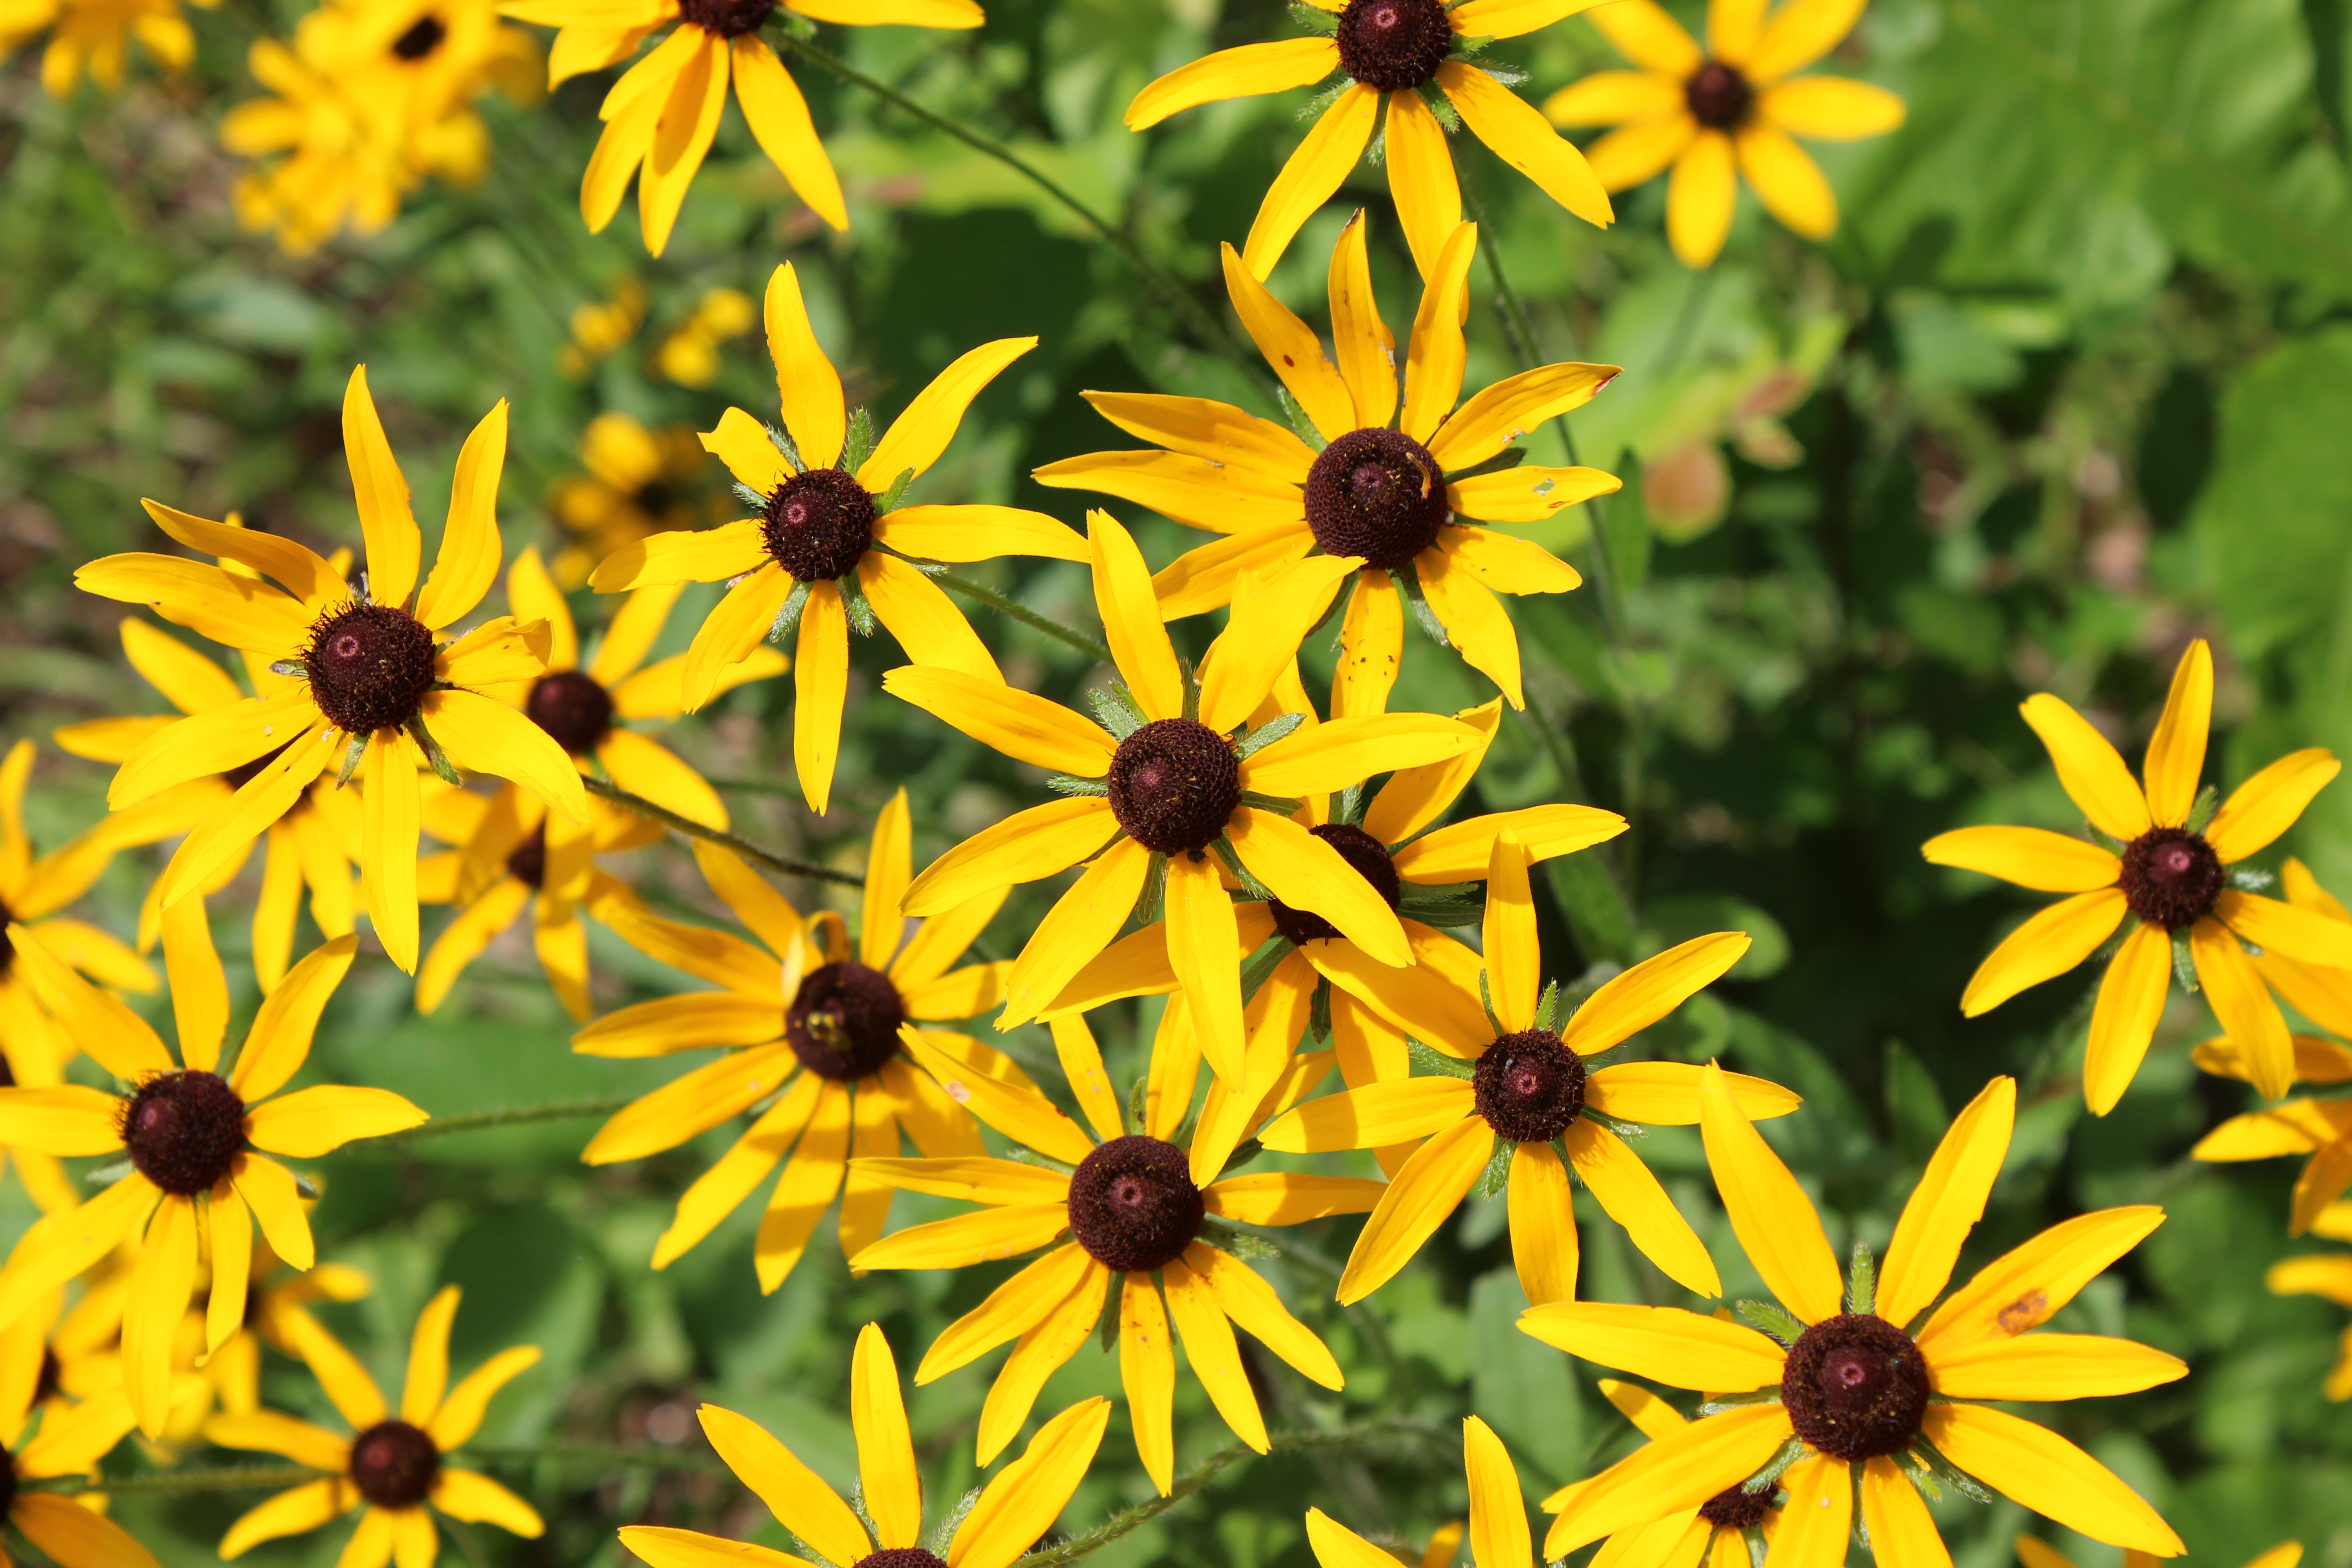
nature, blossom, plant, field, meadow, prairie, flower, petal, bloom, summer, daisy, herb, natural, botany, blooming, yellow, flora, sunflower, wildflower, macro photography, flowering plant, daisy family, annual plant, land plant, chamaemelum nobile